List of road routes in South Australia

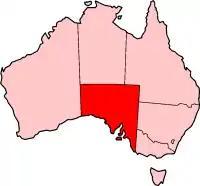
South Australia

Road routes in South Australia assist drivers navigating roads in urban, rural, and scenic areas of the state. Today, all numbered routes in the state are allocated a letter (M, A or B) in addition to a one, two or three digit number, denoting different levels of significance. The route system includes officially designated highways, urban freeways and arterial roads, and other important cross-state roads that have not been declared highways.